Naomi van As

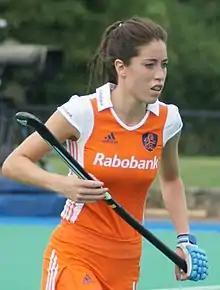

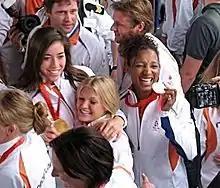
Naomi van As, left, and Deborah Gravenstijn, right

Naomi van As (born 26 July 1983) is a Dutch field hockey player who plays as a forward/midfield for a Dutch club MHC Laren.